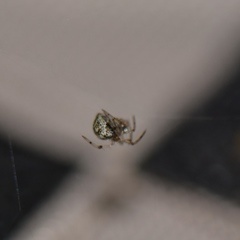
Species: Parasteatoda_tepidariorum